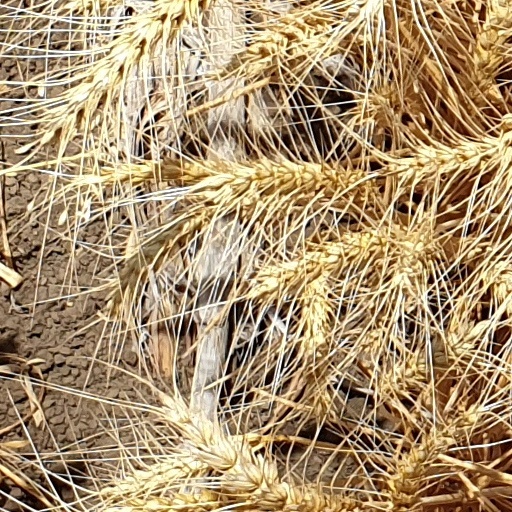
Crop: wheat